Portuguese India Armadas

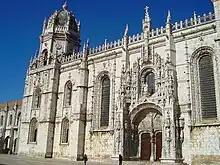
The Jerónimos Monastery, built on the profits of the India armadas

The ships of an India armada were typically carracks ("naus"), with sizes that grew over time. The first carracks were modest ships, rarely exceeding 100 tons, carrying only up to 40–60 men; for example, the "São Gabriel" of Gama's 1497 fleet, one of the largest of the time, was only 120 tons. But this was quickly increased as the India run got underway. In the 1500 Cabral armada, the largest carracks, Cabral's flagship and the "El-Rei", are reported to have been somewhere between 240 and 300 tons. The "Flor de la Mar", built in 1502, was a 400-ton nau, while at least one of the naus of the Albuquerque armada of 1503 is reported to have been as large as 600 tons. The rapid doubling and tripling of the size of Portuguese carracks in a few years reflected the needs of the India runs. The rate of increase tapered off thereafter. For much of the remainder of the 16th century, the average carrack on the India run was probably around 400 tons.